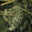
Label: frog